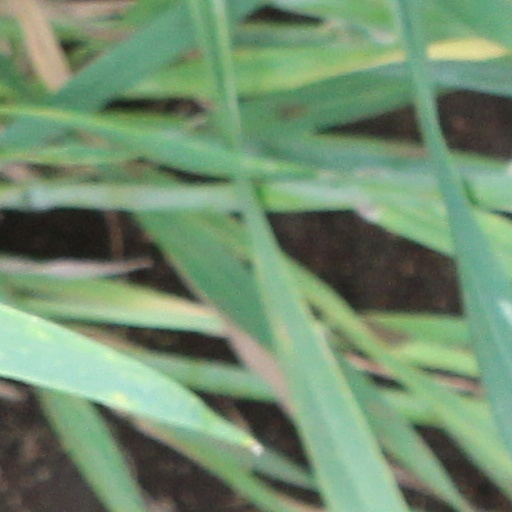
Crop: wheat